John Michael Godier

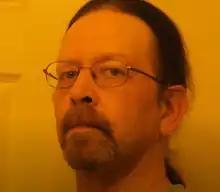
Godier in 2017

John Michael Godier (b. mid 1970s) is an American science fiction author, science communicator and futurist who produces documentary videos centered on future technology and the potential for advanced extraterrestrial life. As of July 2025, he has 470,000 subscribers on his personal YouTube channel and 320,000 subscribers on his interview channel "Event Horizon".